Giants of Mont'e Prama

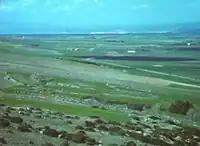
Sinis, Oristano, Mont'e Prama necropolis area

Due to the incompleteness of the excavations, it is not yet possible to determine the real appearance of the necropolis and grouping of the sculptures.